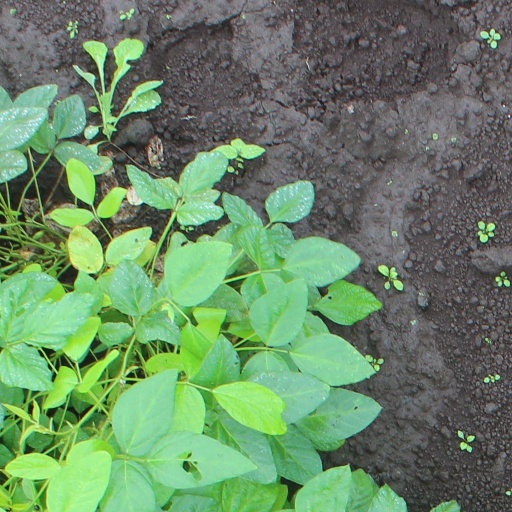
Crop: soybean